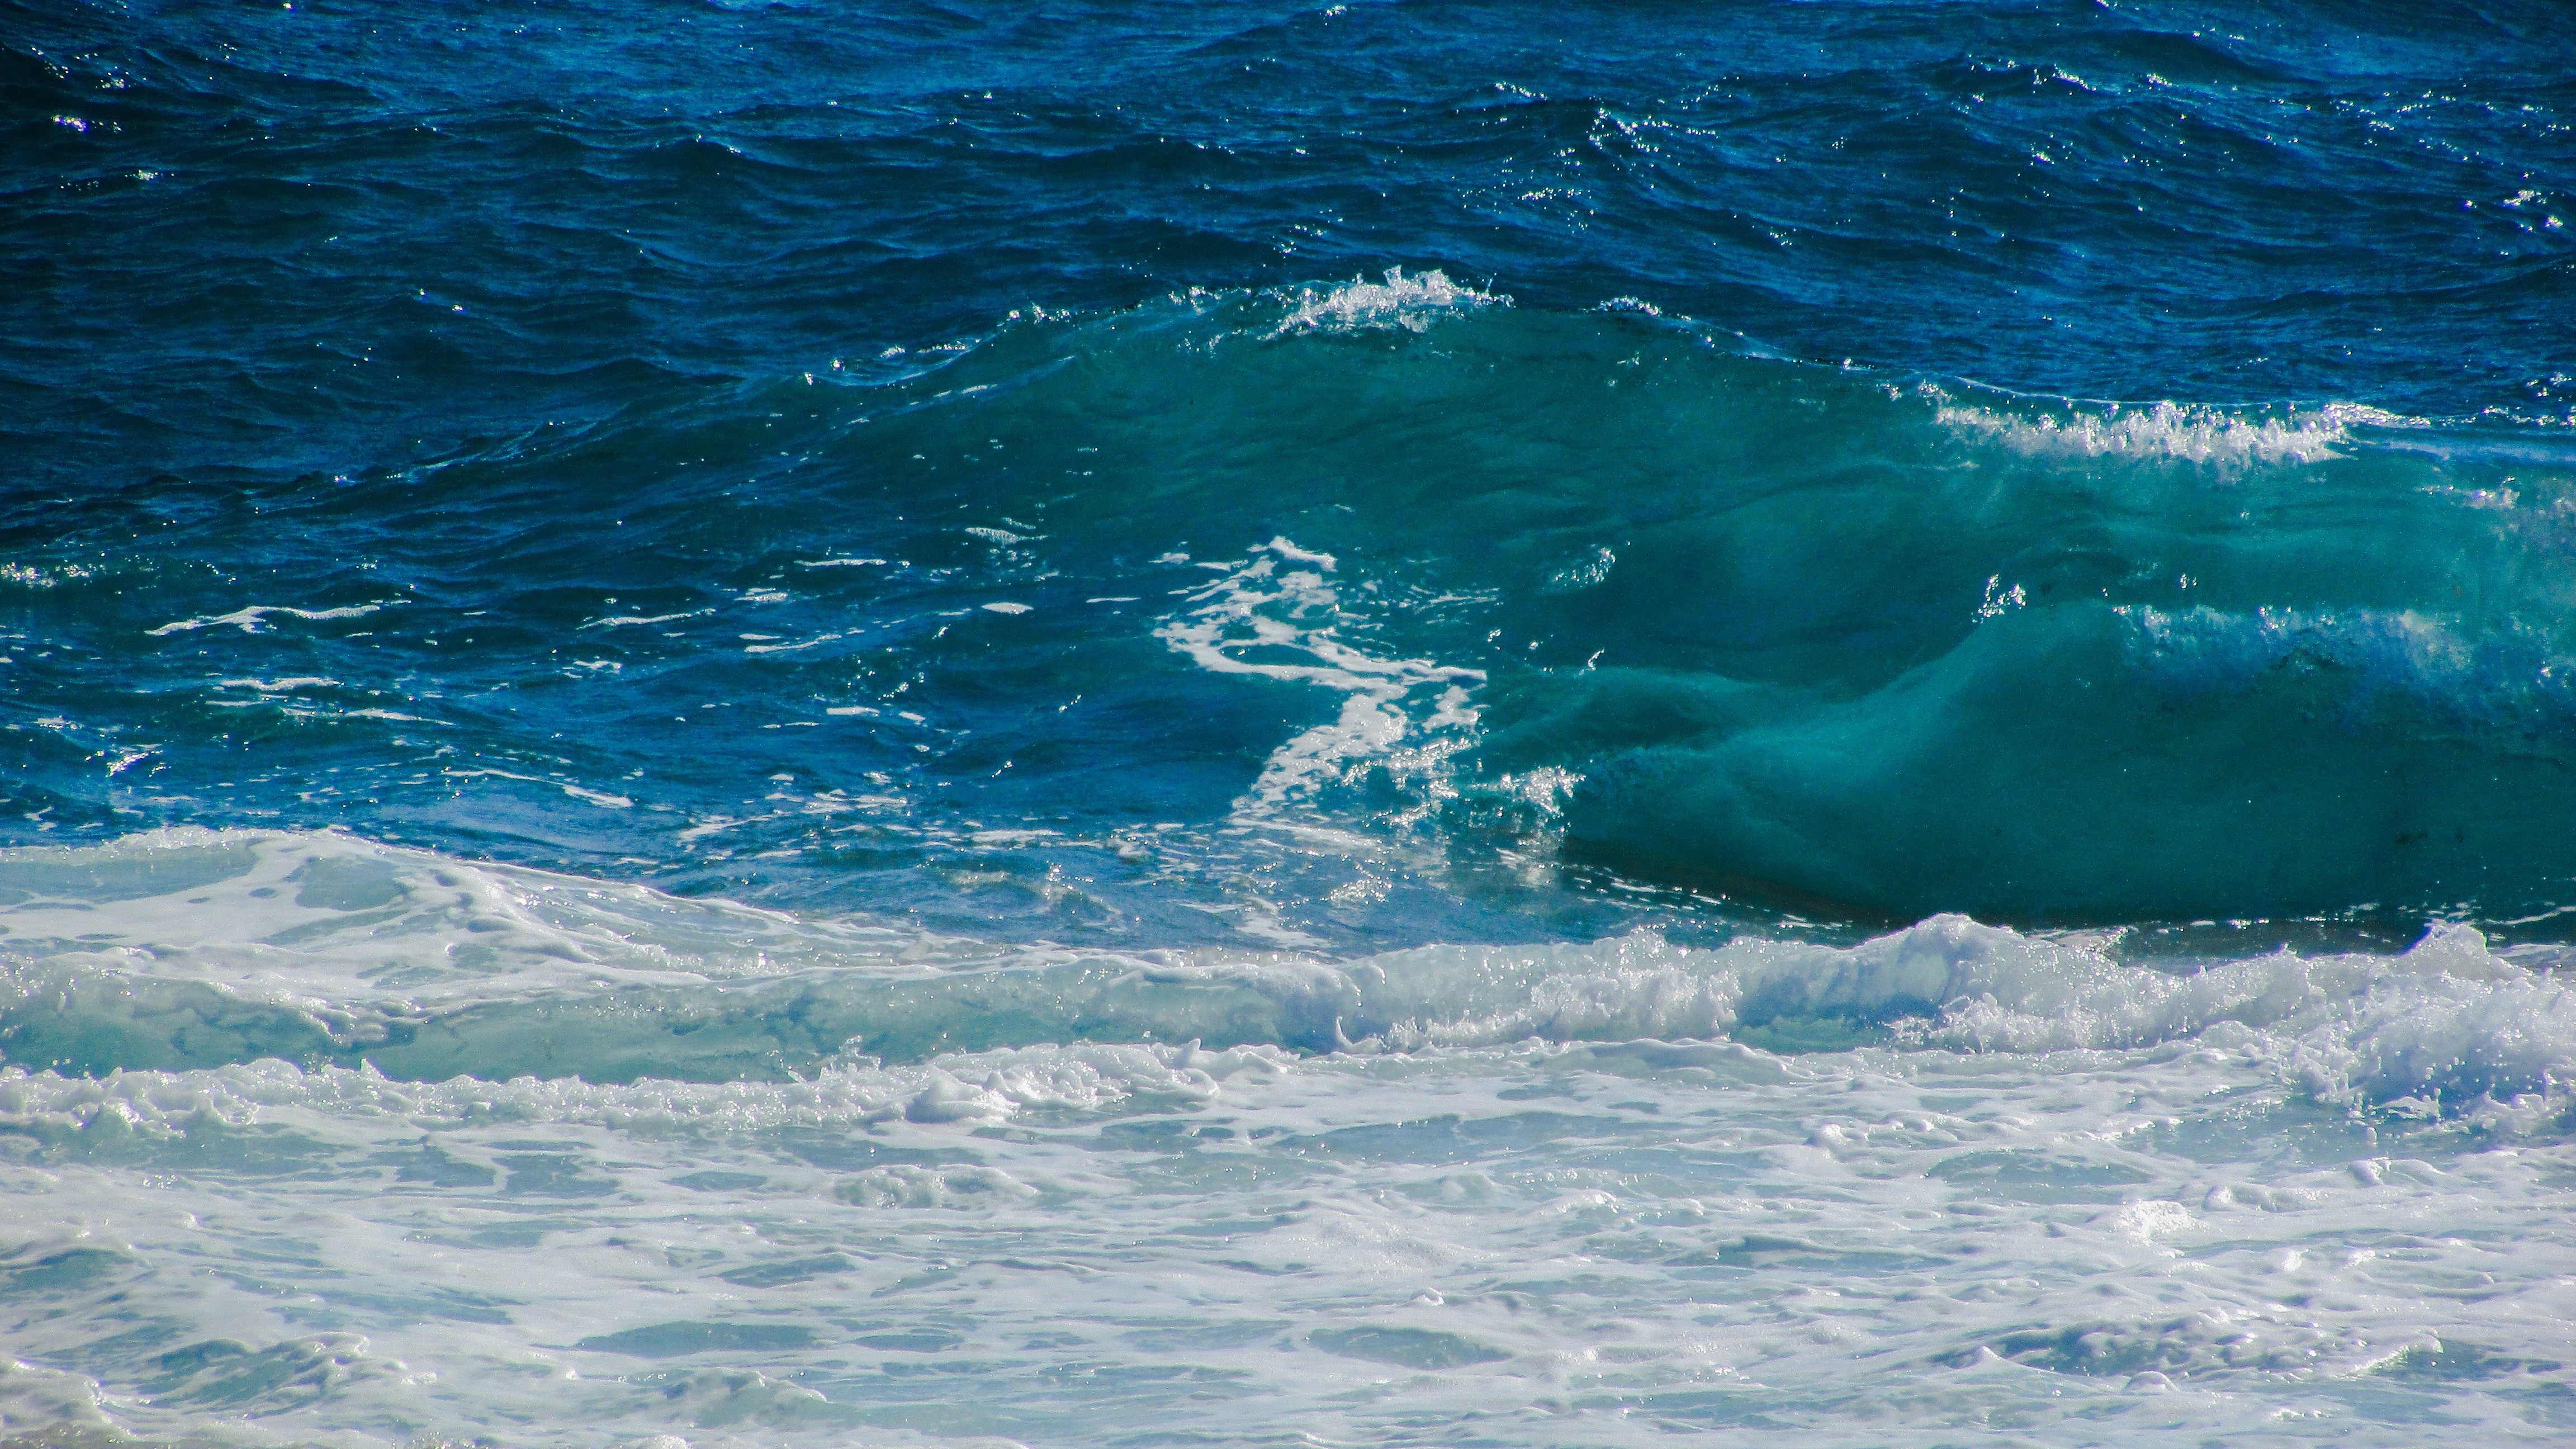
sea, coast, water, nature, ocean, sunlight, wave, foam, spray, blue, arctic ocean, wind wave, marine biology